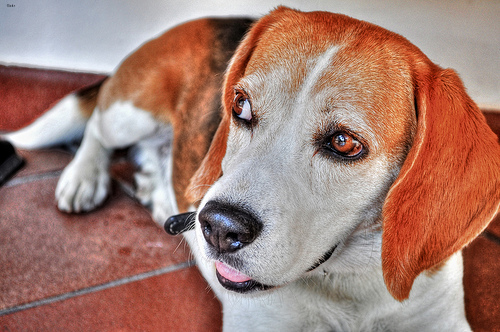
Breed: beagle